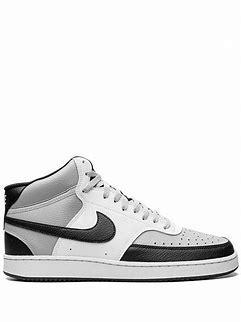
Brand: Nike
Model: Court Vision Next Nature